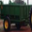
Label: truck